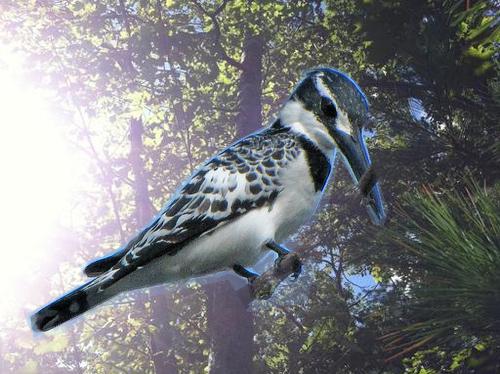
Bird species: Pied_Kingfisher
Bird type: landbird
Background: land